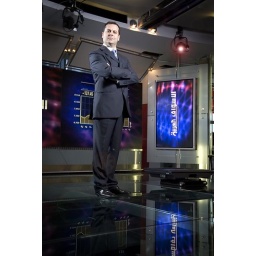
Portrait of television executive in Dubai.. Info for strobists: SB 800 in translucent umbrella camera right and bare sb800 camera left